Phomopsis blight of juniper

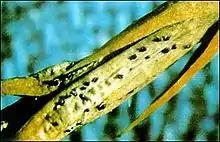
Pycnidia fruiting bodies can be seen on lesions of a juniper that has been infected by "Phomopsis juniperovora"

"Phomopsis juniperovora" reproduces by conidia (asexual spores), which are produced in survival structures called pycnidia. During wet, rainy periods, the conidia are released from the pycnidia and spread to uninfected tissue via rain splash. Spores then germinate, infecting immature scales (minute needles) of trees or shrubs in the cypress family (Cupressaceae); the pathogen does not infect healthy, mature twigs. Within 3 weeks of infection "P. juniperovora" can produce viable spores for reinfection, however, pycnidia formation is most common on dying shoots. The fungus is capable of forming pycnidia in dry shoots for up to two years after the tissue has died off. As long as the environmental conditions are right, secondary inoculum will continue to be produced. At the end of the prime growing season, new spores (contained in pycnidia) overwinter on dead, dry tissue until conditions improve, in which the reproductive cycle starts up again.